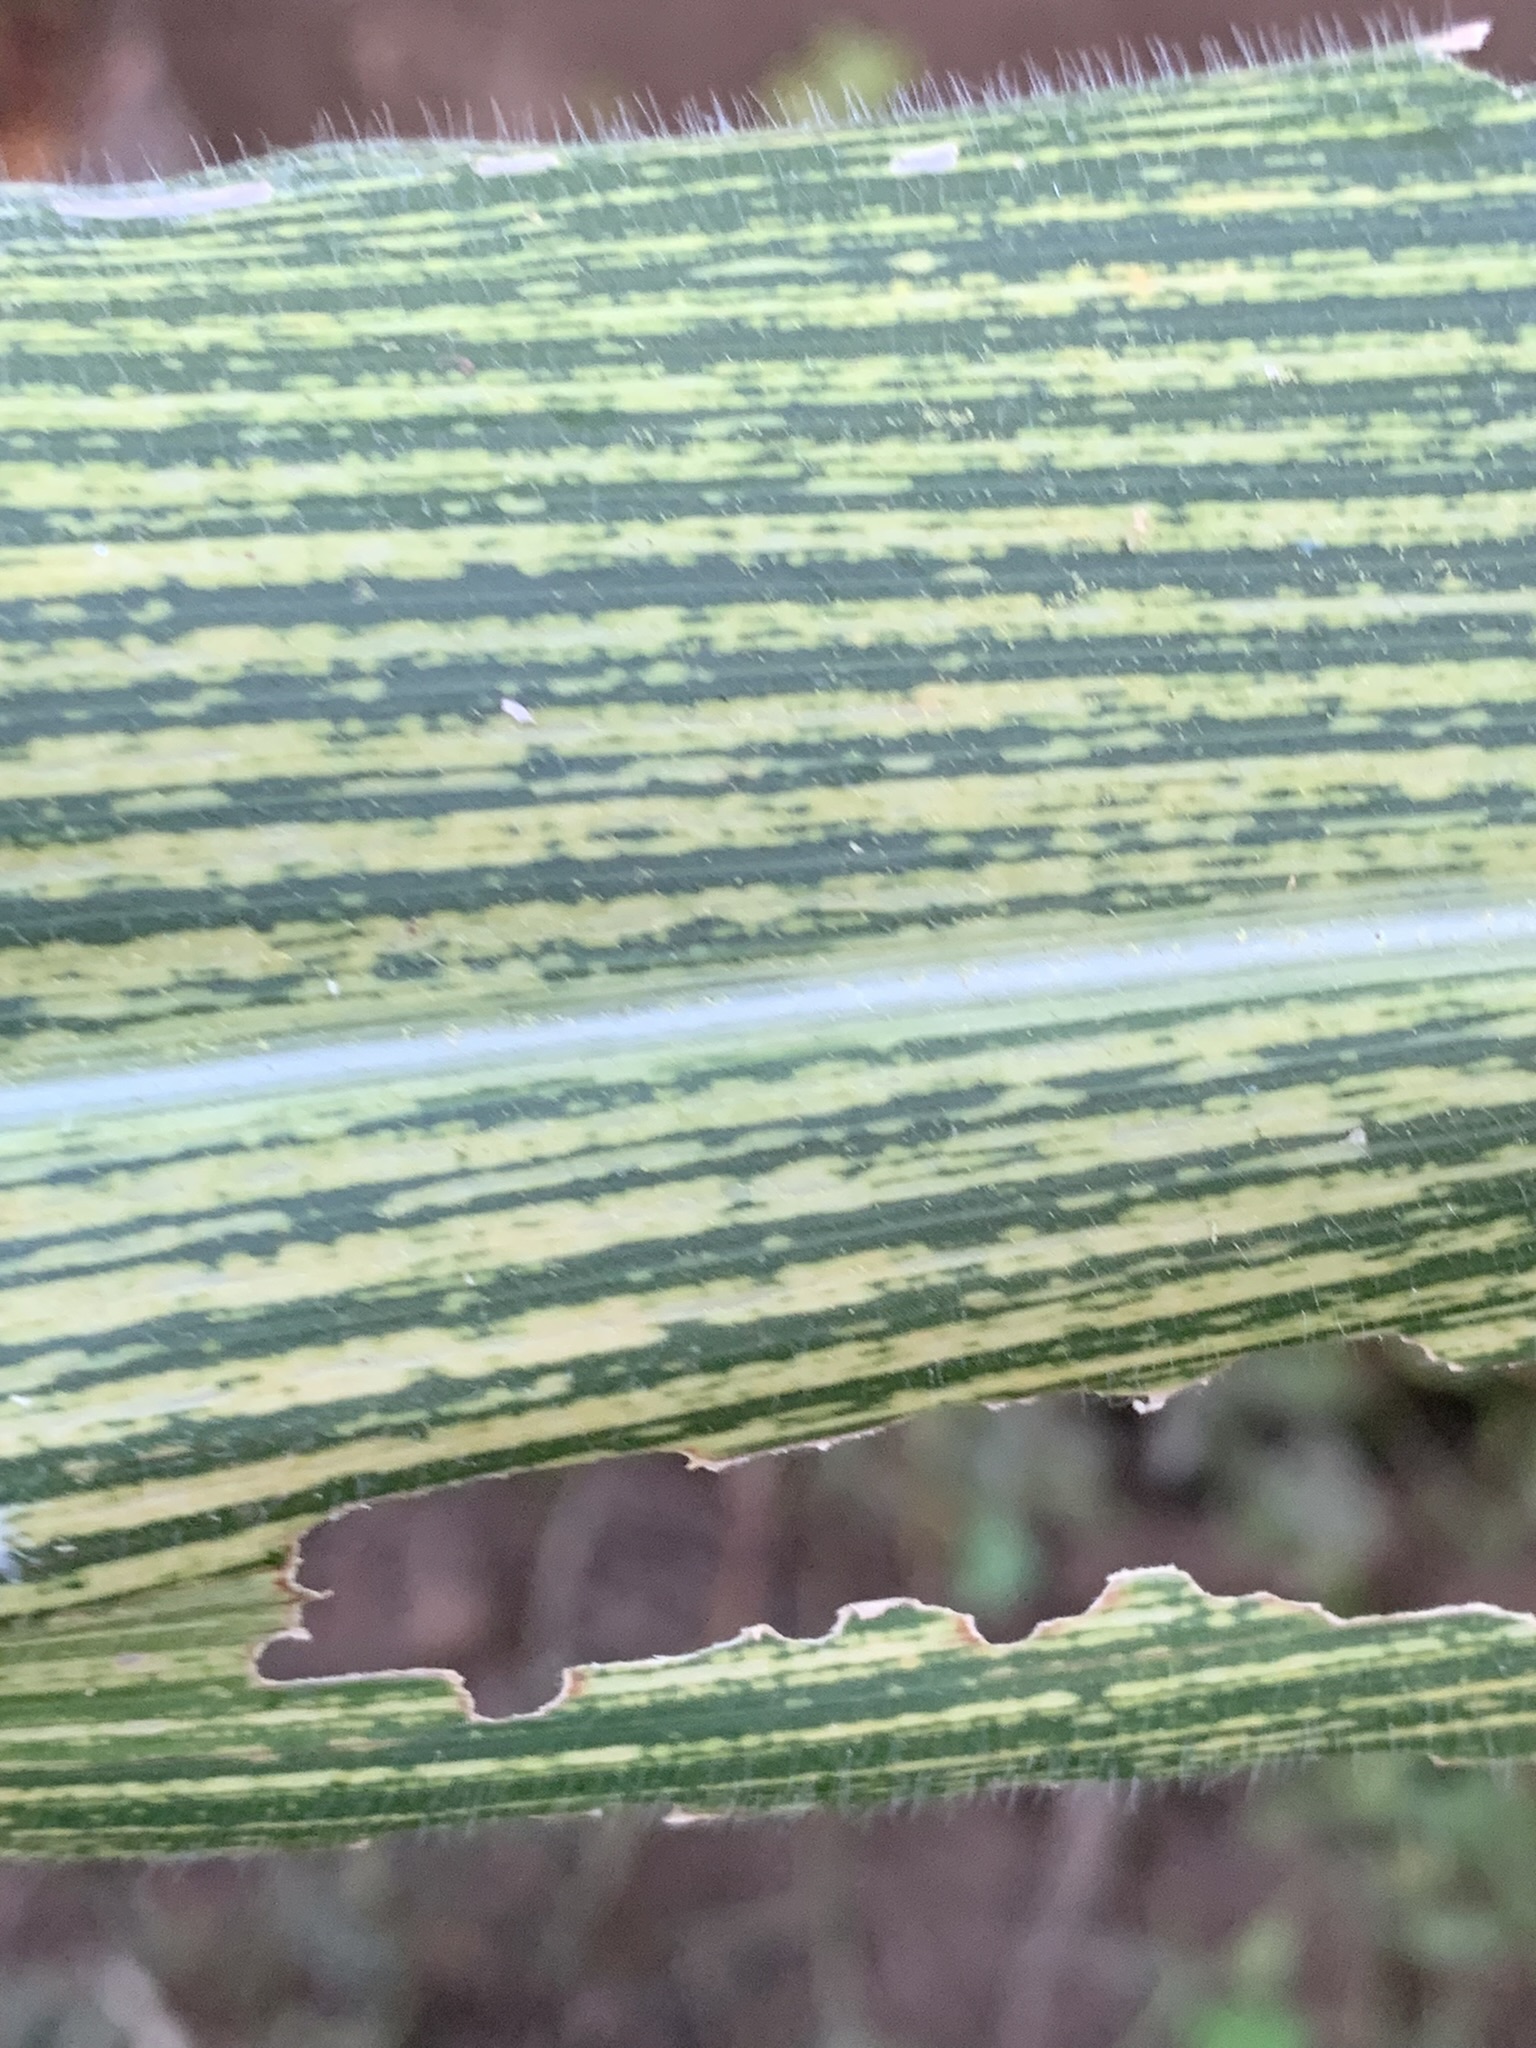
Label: MSV